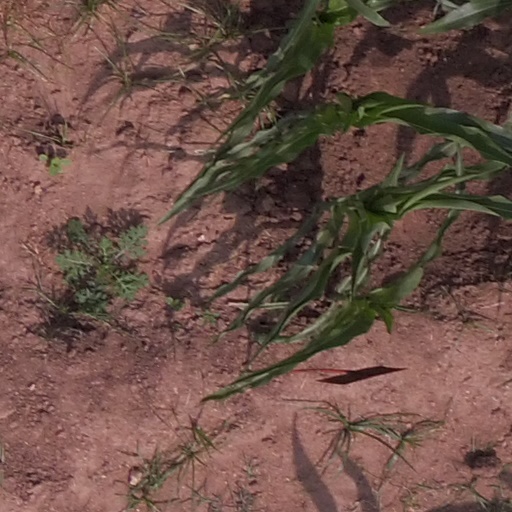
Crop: maize; corn